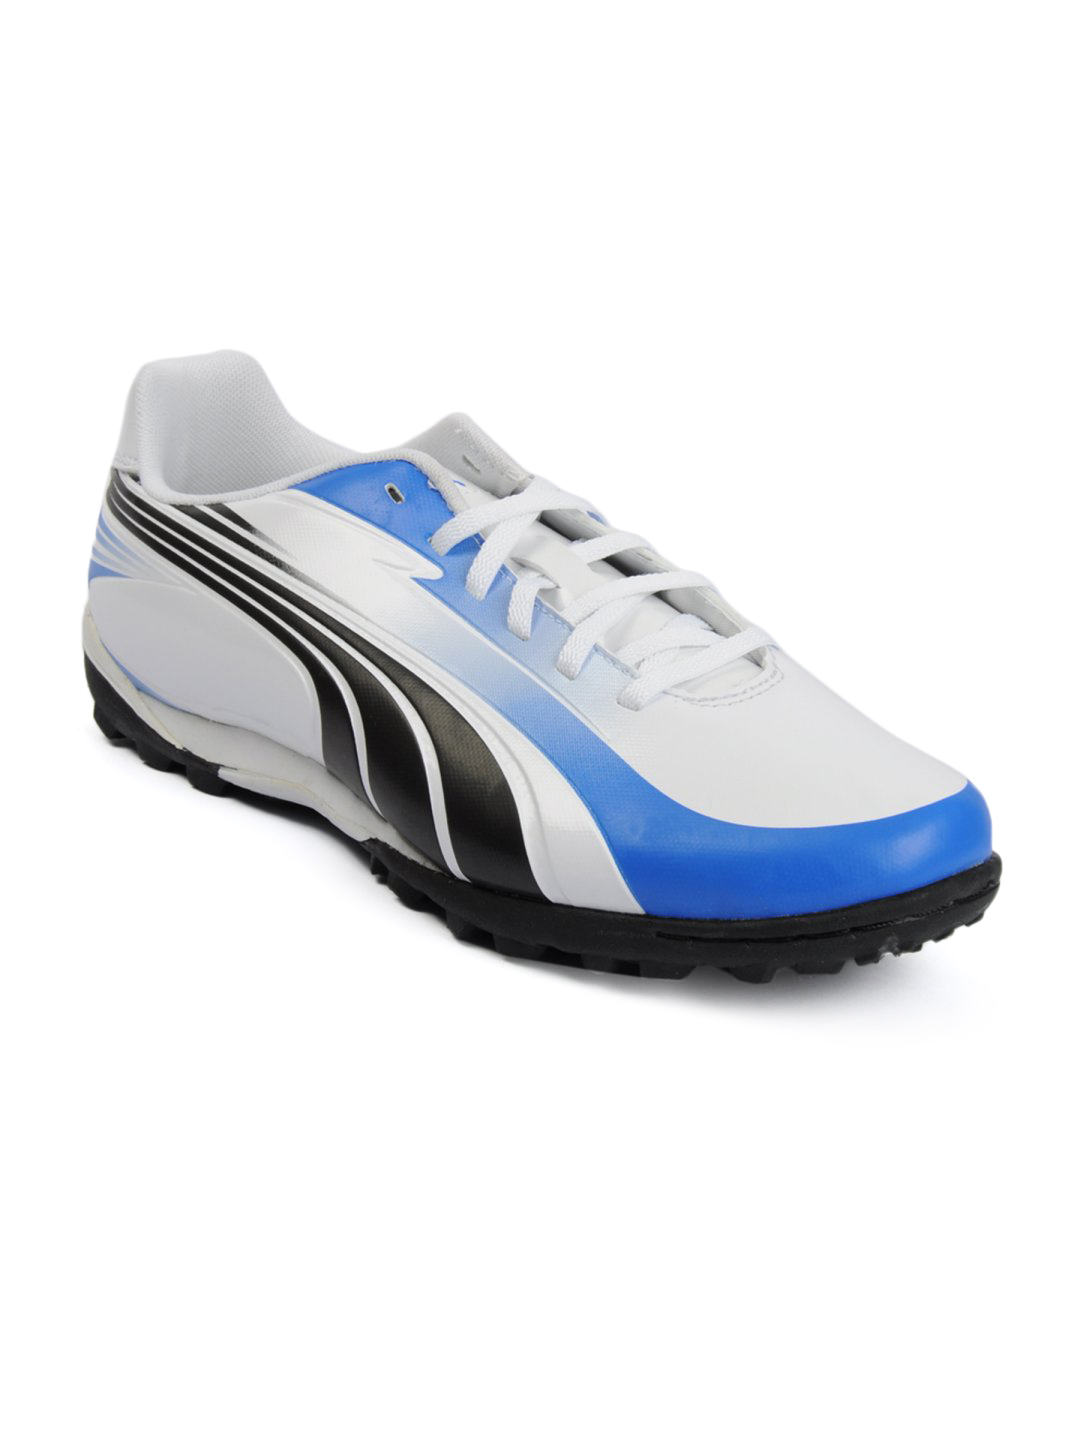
Puma Men Excitemo TT White Sports Shoes
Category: Footwear / Shoes / Sports Shoes
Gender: Men
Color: White
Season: Summer 2011
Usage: Sports